Wise Observatory

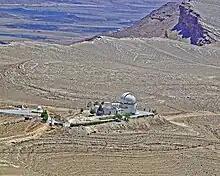

The Florence and George Wise Observatory (IAU code 097) is an astronomical observatory owned and operated by Tel Aviv University. It is located west of the town of Mitzpe Ramon in the Negev desert near the edge of the Ramon Crater, and it is the only professional astronomical observatory in Israel.